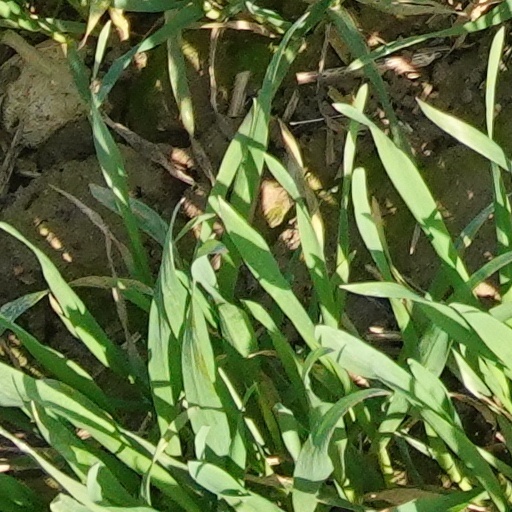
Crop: wheat